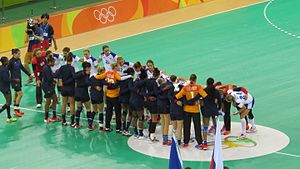
Frankrigs håndboldlandshold (damer) / Historie / Første succes
Frankrig-Rusland i OL-finalen ved Sommer-OL 2016.
Frankrigs håndboldlandshold er Frankrigs landshold i håndbold. Holdet vandt VM 2003 og vandt bronzemedaljer under EM 2002 og 2006.